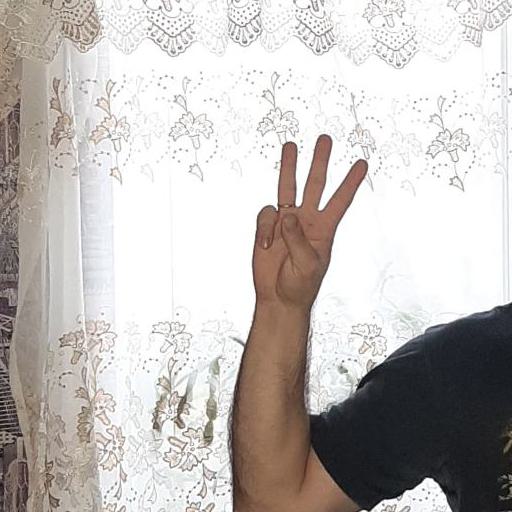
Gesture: three